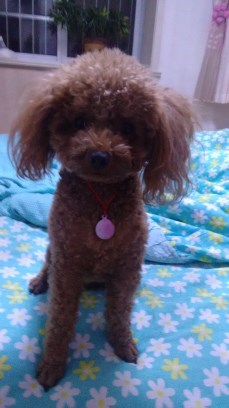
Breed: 7449-n000128-teddy